Case Western Reserve University

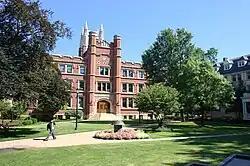
Haydn Hall on the Flora Stone Mather Quadrangle, built in 1901

In 1877, Leonard Case Jr. began laying the groundwork for the Case School of Applied Science by secretly donating valuable pieces of Cleveland real estate to a trust. He asked his confidential advisor, Henry Gilbert Abbey, to administer the trust and to keep it secret until after his death in 1880.